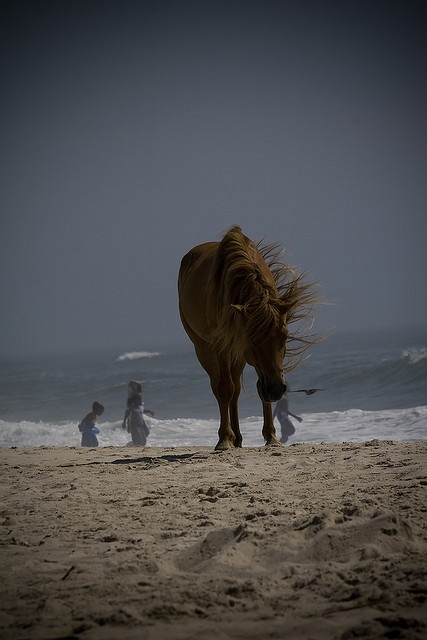
a camel walking on a beach towards the water
People and large animal are walking in the sand on a beach.
A horse walking on a sandy beach near the water.
A close up of a horse on the beach with people in the background.
A horse standing on top of a sandy beach.